Seibu 9000 series

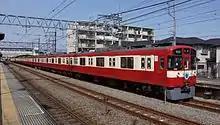
Set 9103 in "Red Lucky Train" livery in March 2017

From July 2014, set 9103 was repainted in a "Red Lucky Train" livery in collaboration with the private railway operator Keikyu. In return, Keikyu painted one of its own N1000 series sets into an all-over yellow livery similar to the Seibu livery in May 2014. Set 9103 was repainted in an all-over red livery after it was modified for Tamako Line operation.